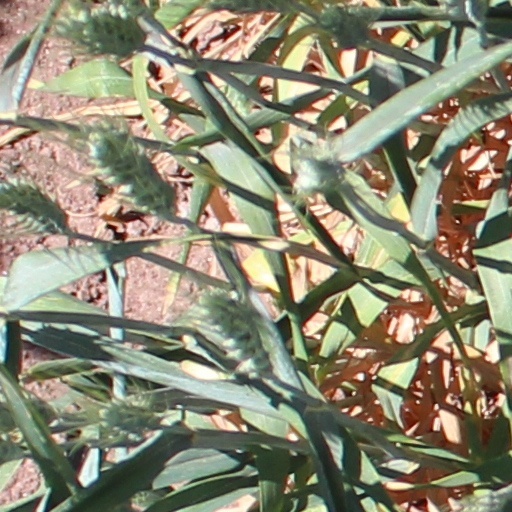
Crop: wheat